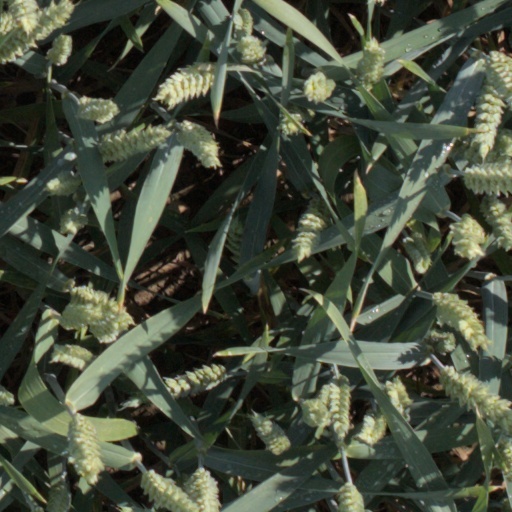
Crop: wheat